Asta Nielsen

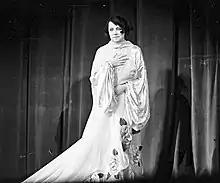
Asta Nielsen at an appearance at Scala Theater in Berlin, 1934

In 1925, she starred in the German film "Die freudlose Gasse" ("The Joyless Street" or "The Street of Sorrow"), directed by G.W. Pabst and co-starring Greta Garbo, months before Garbo left for Hollywood and MGM.